Nobility privileges in Poland

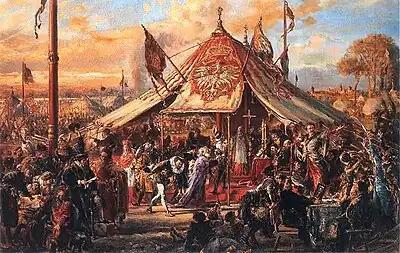
"The Commonwealth's Power at Its Zenith. Golden Liberty. The Election of 1573." Painting by Jan Matejko.

While some historians list the privilege of "nihil novi" as the culmination of the "szlachta"'s empowerment process, others continue the list up to the end of the 16th century. Within this period, further privileges strengthening the nobles' position over the peasants came into effect when the sejm of 1520 in Bydgoszcz introduced laws that obliged peasants to provide labor to the nobles. It also gave the nobles unrestricted access to the Vistula river and reduced their vulnerability to city and towns' courts. The king, Zygmunt I of Poland, also promised to convene the Sejm every four years, and in either 1518 or 1521 (sources vary) the peasants lost the right to complain to the royal court.